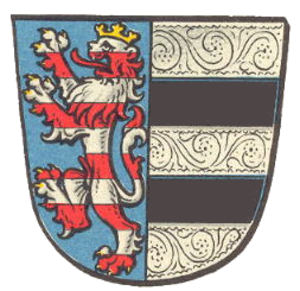
Lorsque les cercles impériaux furent créés au XVIᵉ siècle, de nombreux territoires impériaux n'en firent pas partie.